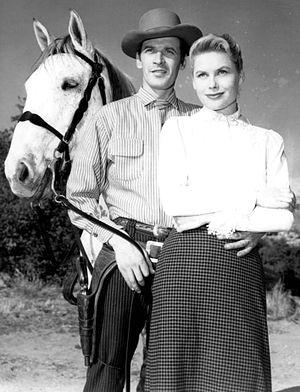
Peter Breck est un acteur américain né le 13 mars 1929 à Haverhill, et mort le 6 février 2012 à Vancouver.